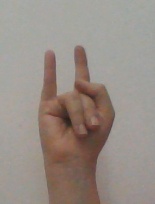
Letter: la